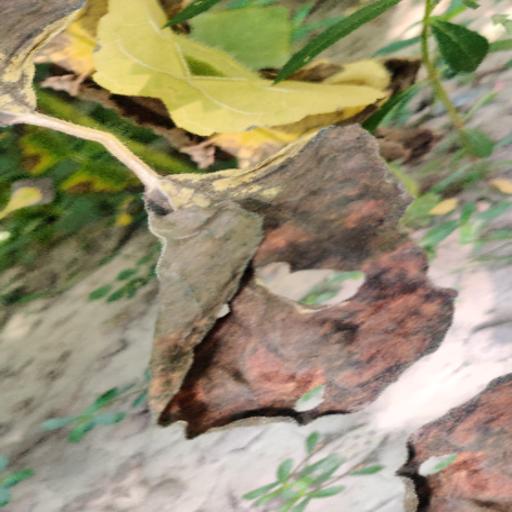
Label: Leaf_scars